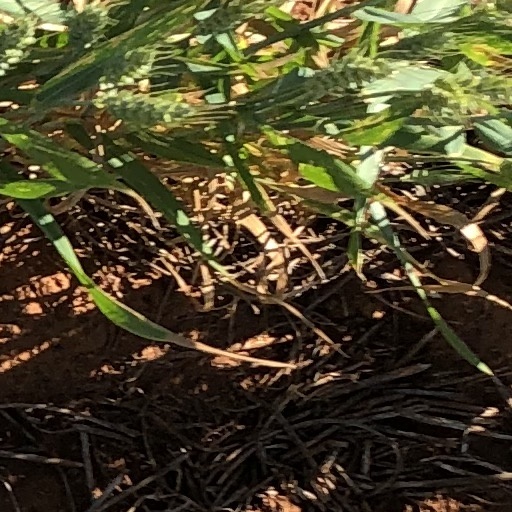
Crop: wheat